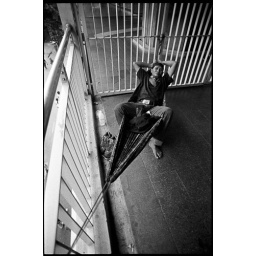
A red shirt guard sleeping in a hammock on the sky train walkway